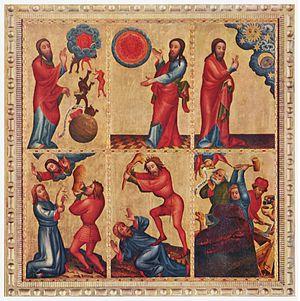
Un ange déchu, dans les traditions chrétienne, juive et musulmane, est un ange déchu exilé ou banni du Paradis en punition de sa désobéissance ou de sa rébellion contre Dieu. Le plus connu des anges déchus est Lucifer, et son nom est fréquemment donné à Satan dans les croyances chrétiennes, bien que cet usage semble résulter d'interprétations particulières, la seule référence aux anges déchus dans la Bible étant un passage du livre d'Isaïe. Le principal texte chrétien évoquant les anges déchus est le livre d'Hénoch, considéré comme apocryphe par la majorité des Églises. La notion d'ange déchu se retrouve dans d'autres religions, comme la tradition hindoue, et elle forme un thème artistique populaire.